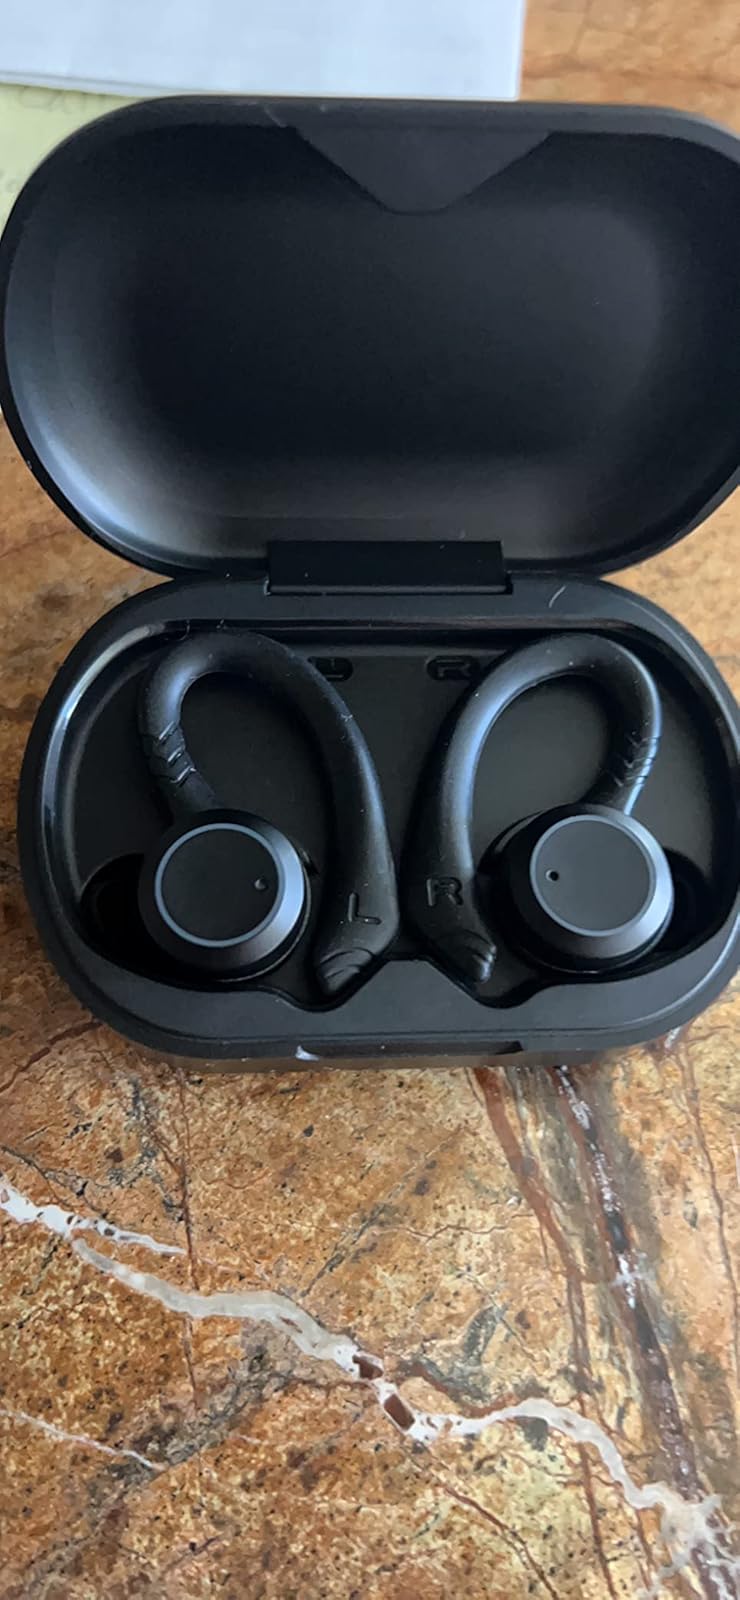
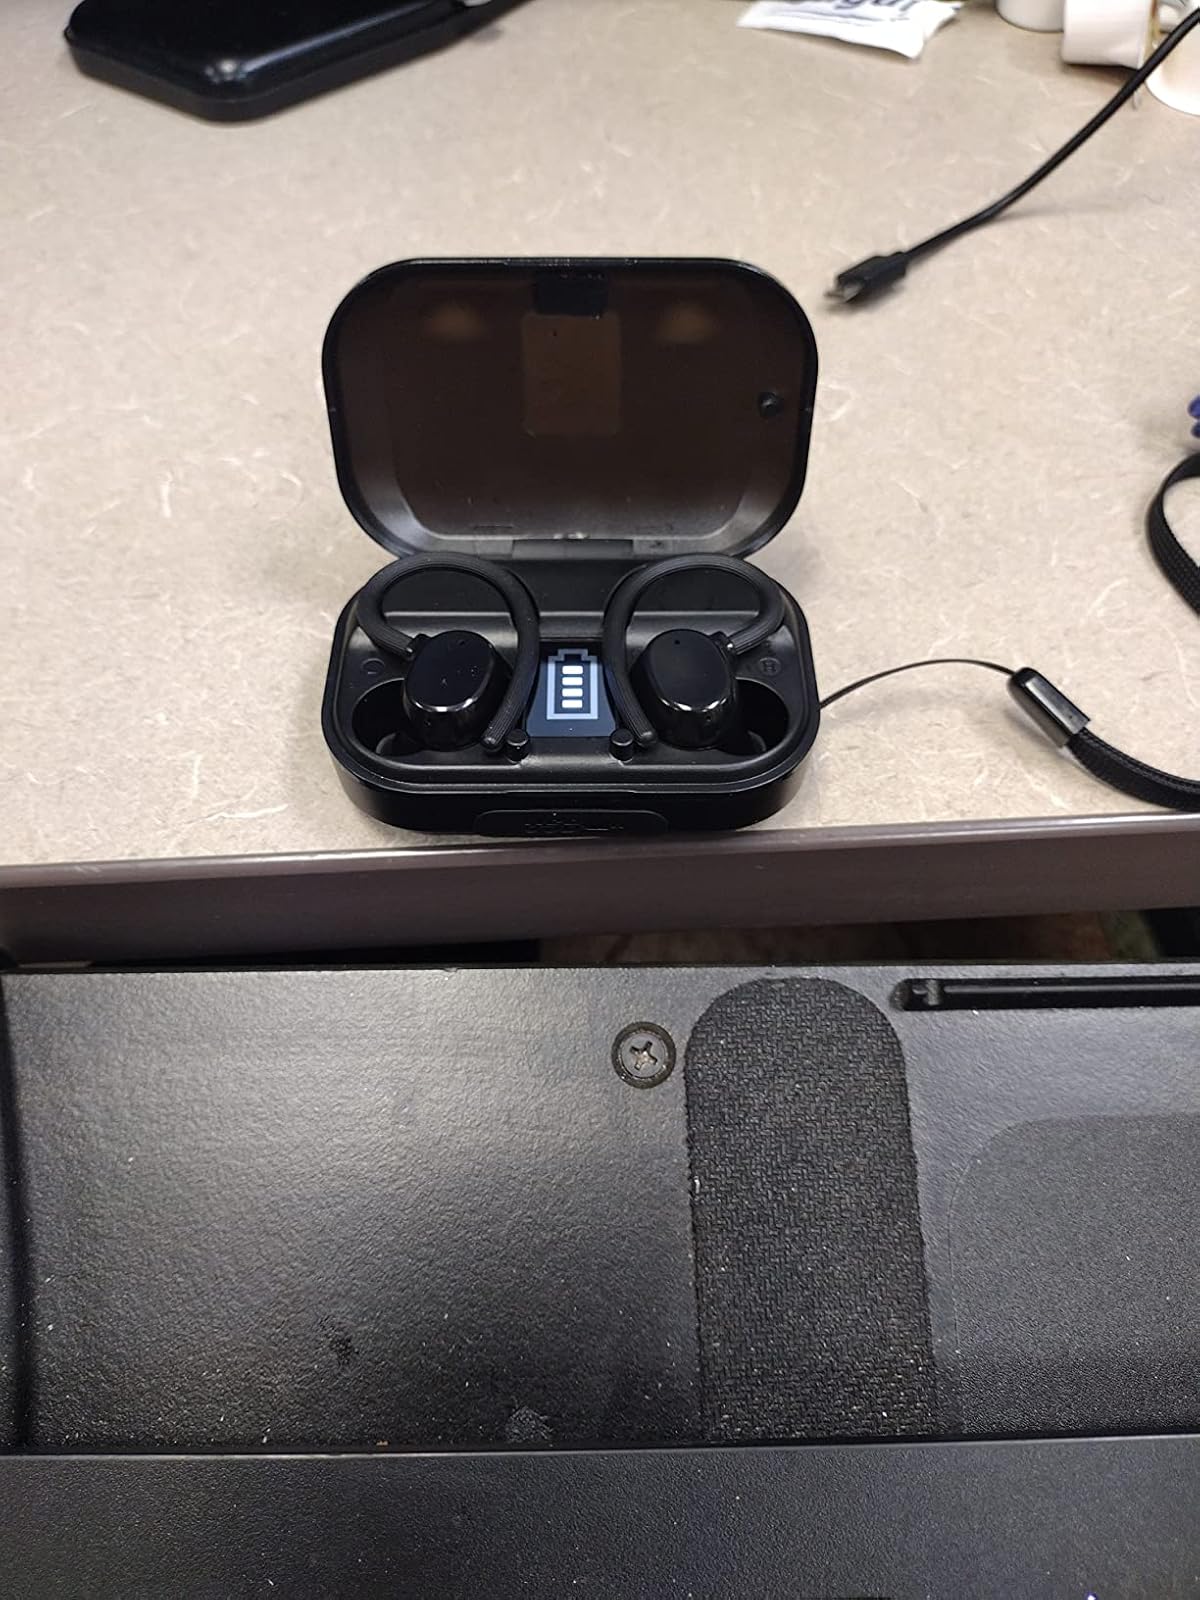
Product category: earbuds
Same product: no